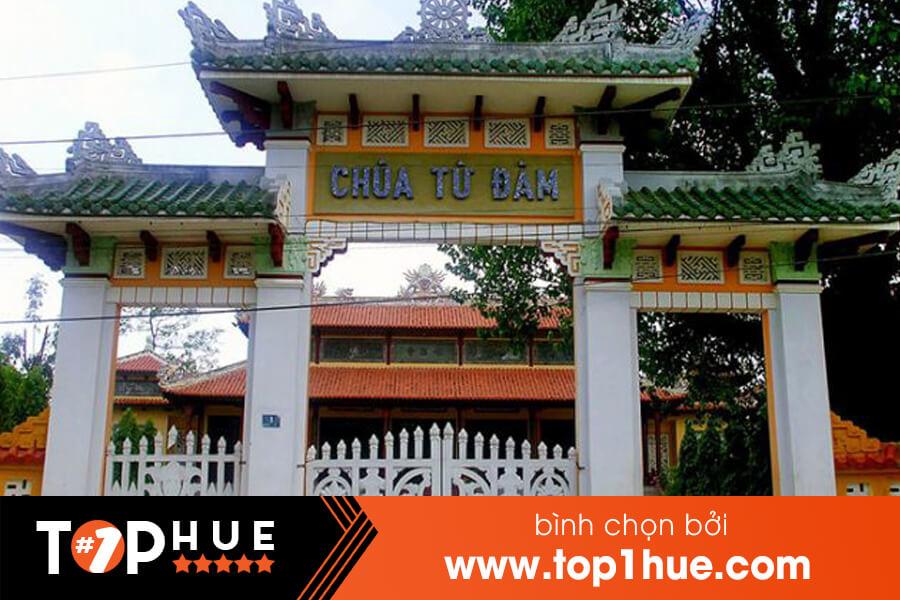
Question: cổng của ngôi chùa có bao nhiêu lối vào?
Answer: cổng có ba lối vào